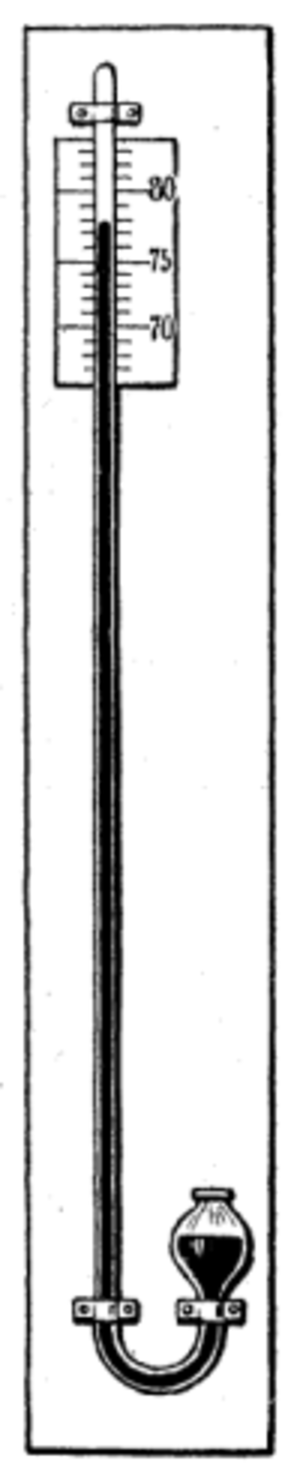
Barometer
Kviksølvbarometer
Kviksølvsbarometer
Barometer er et måleinstrument til at måle luftens tryk.